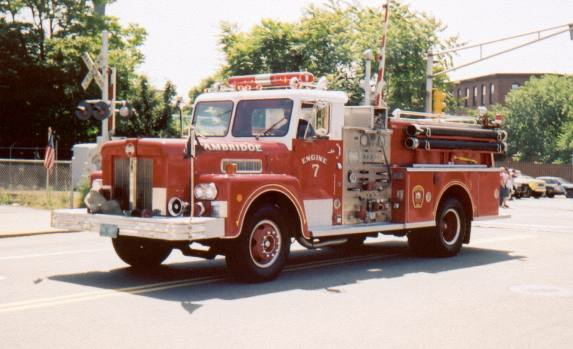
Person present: No